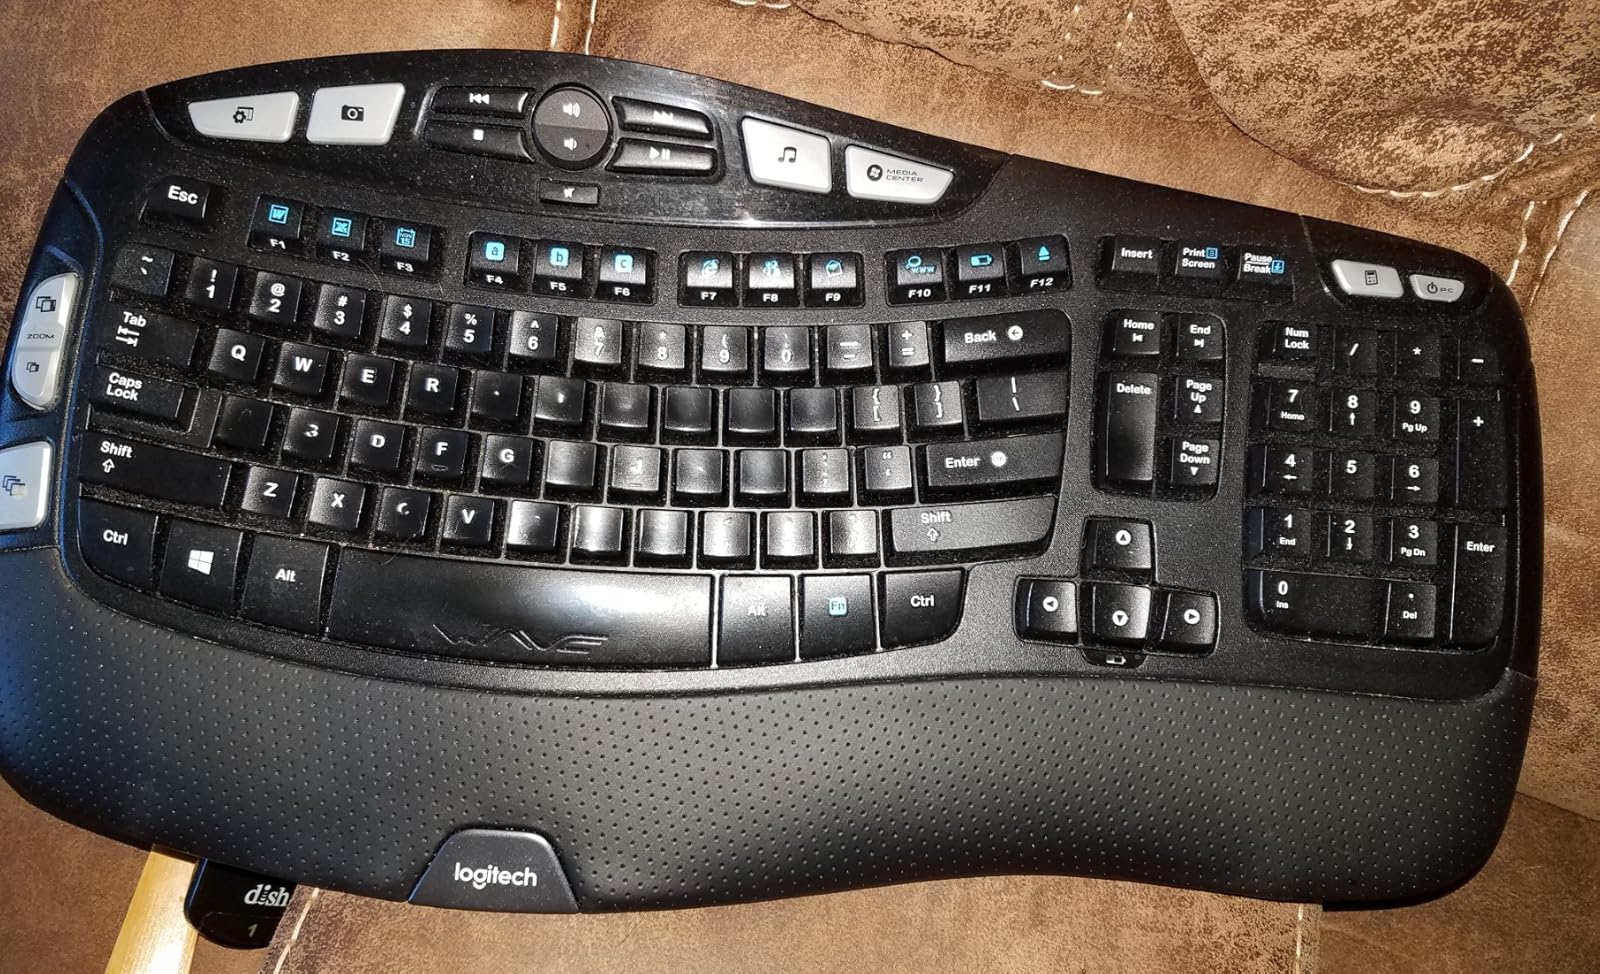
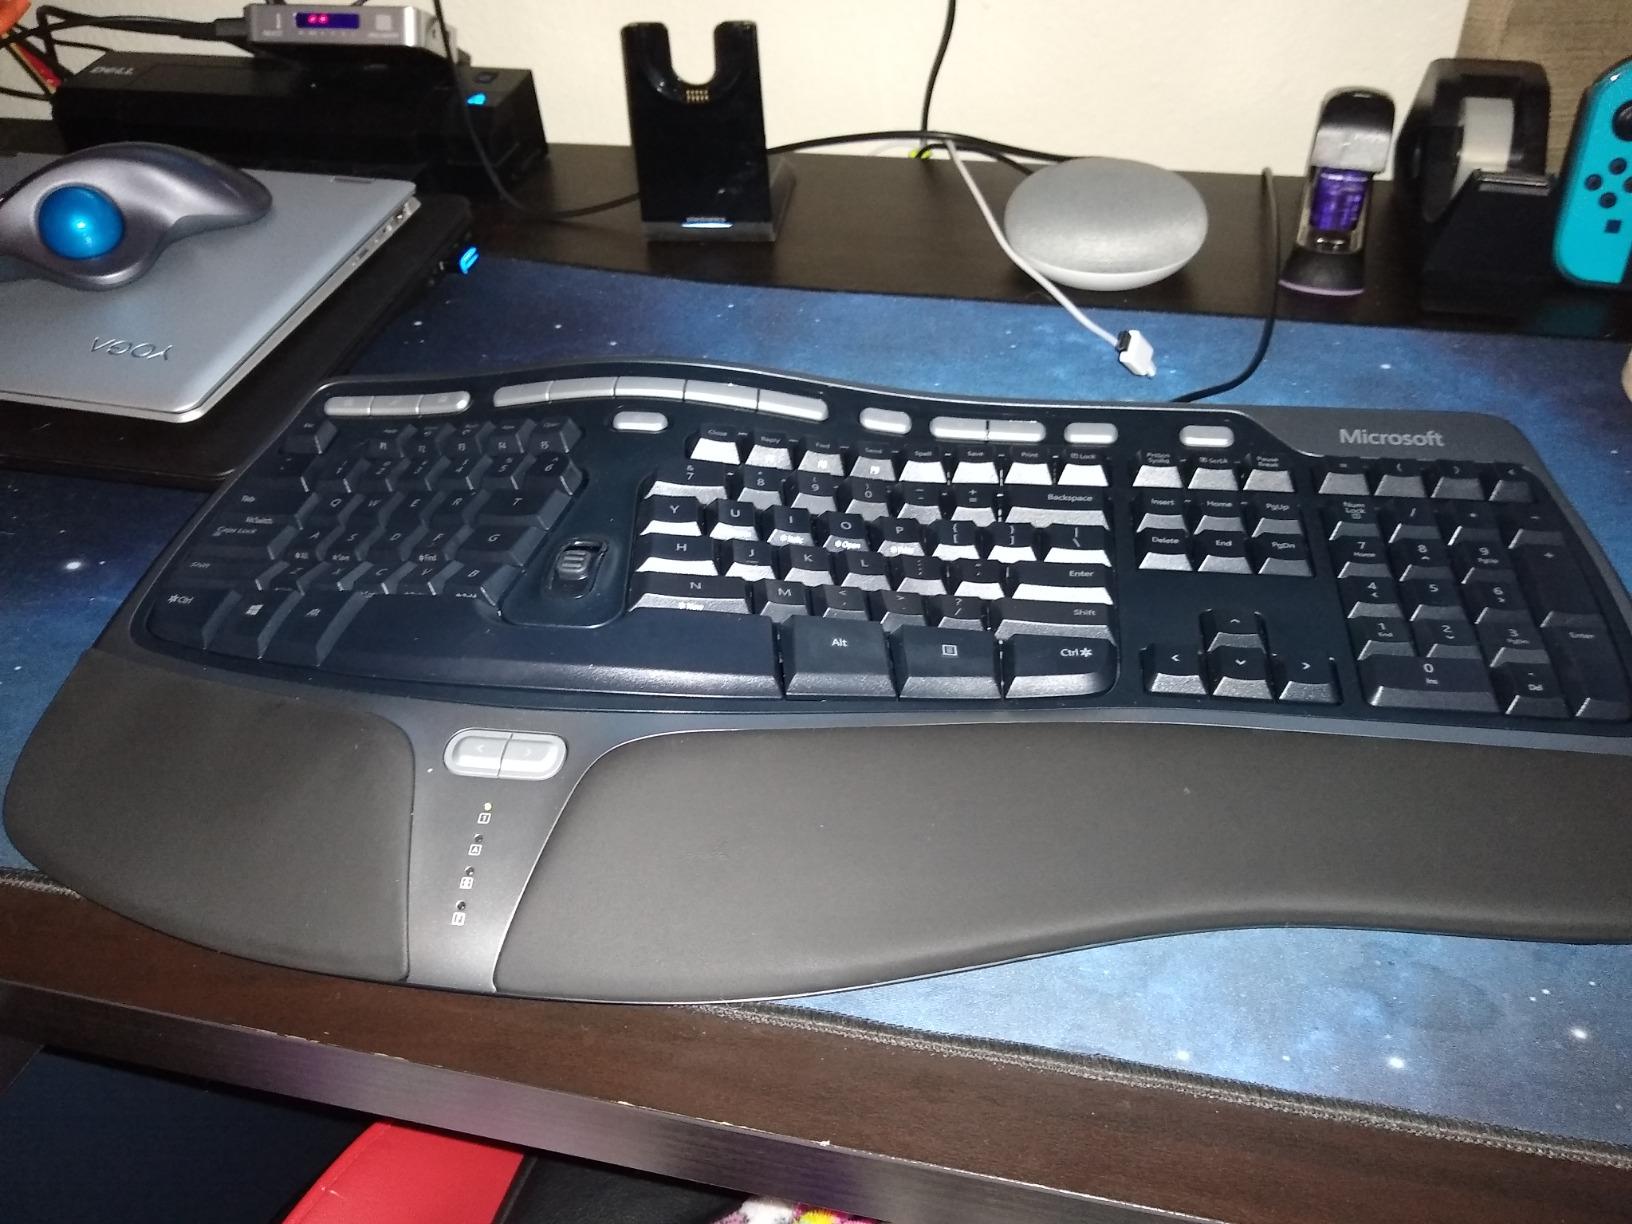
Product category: keyboard
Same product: no